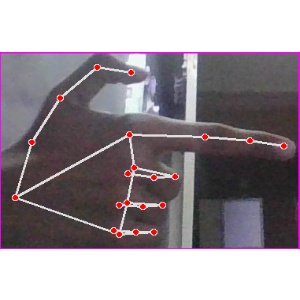
अक्षर: ब